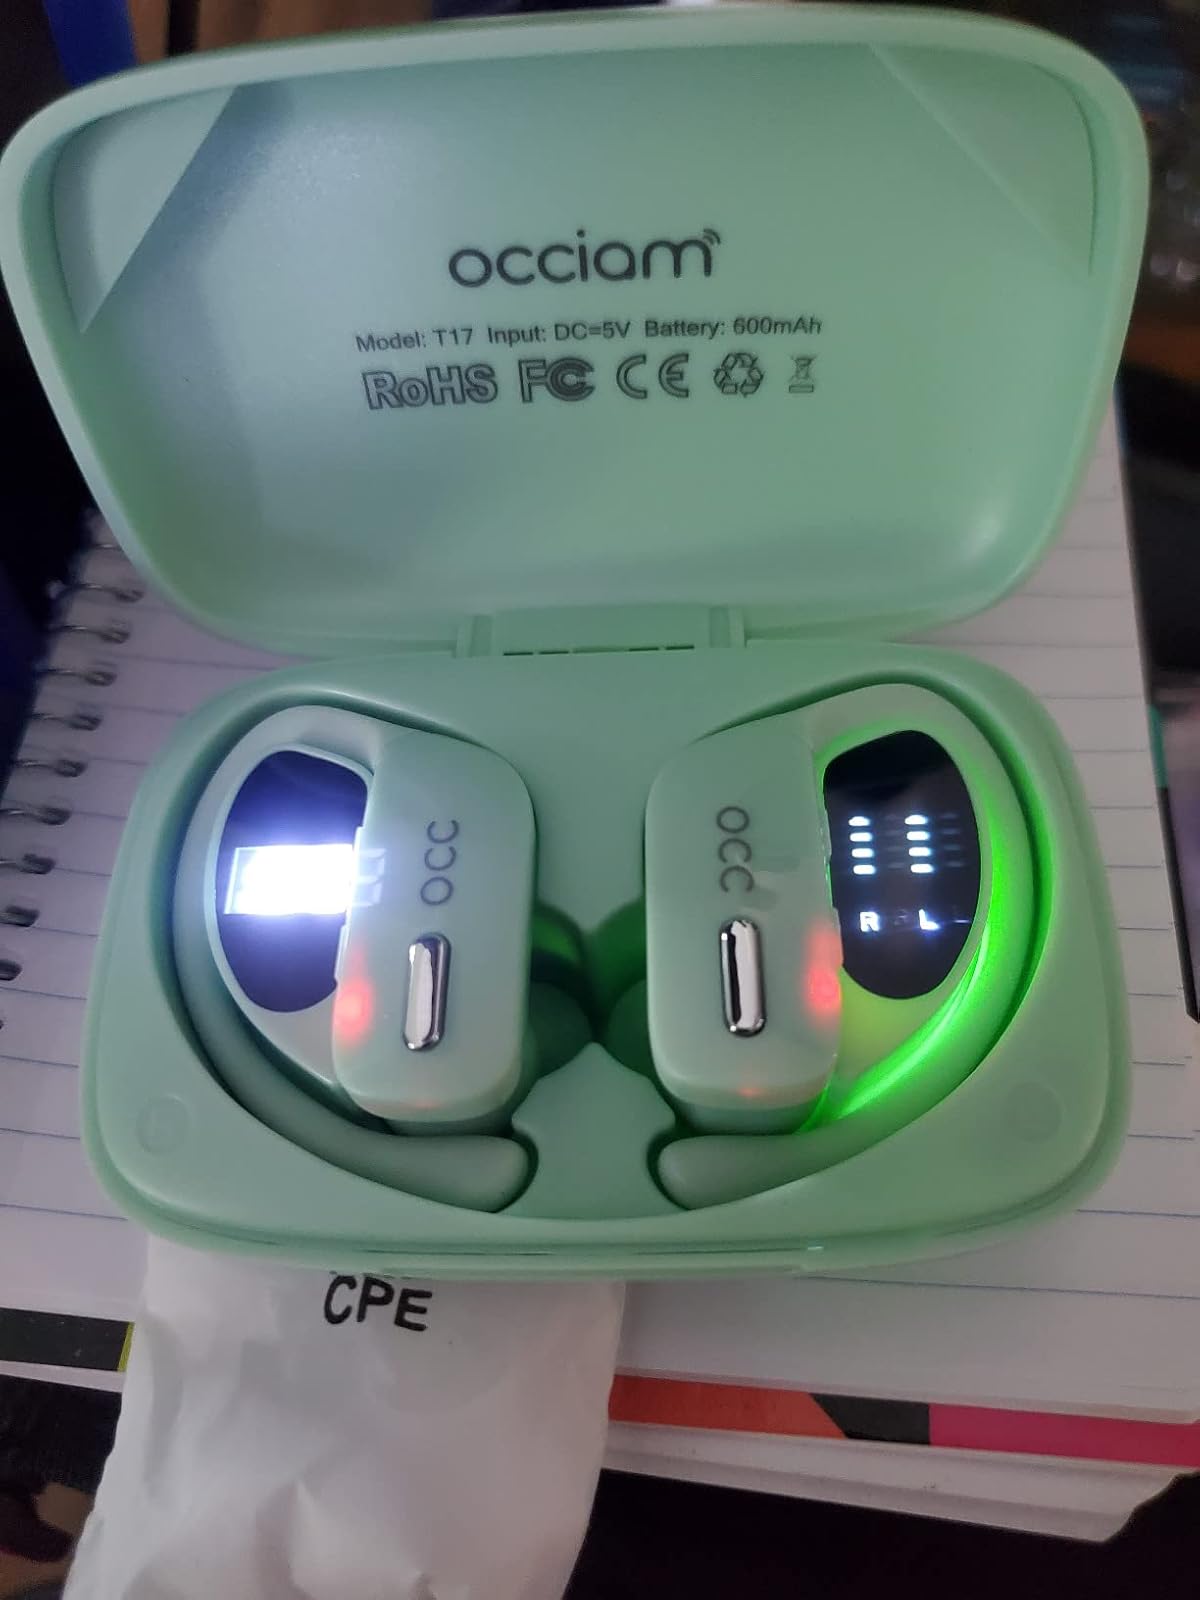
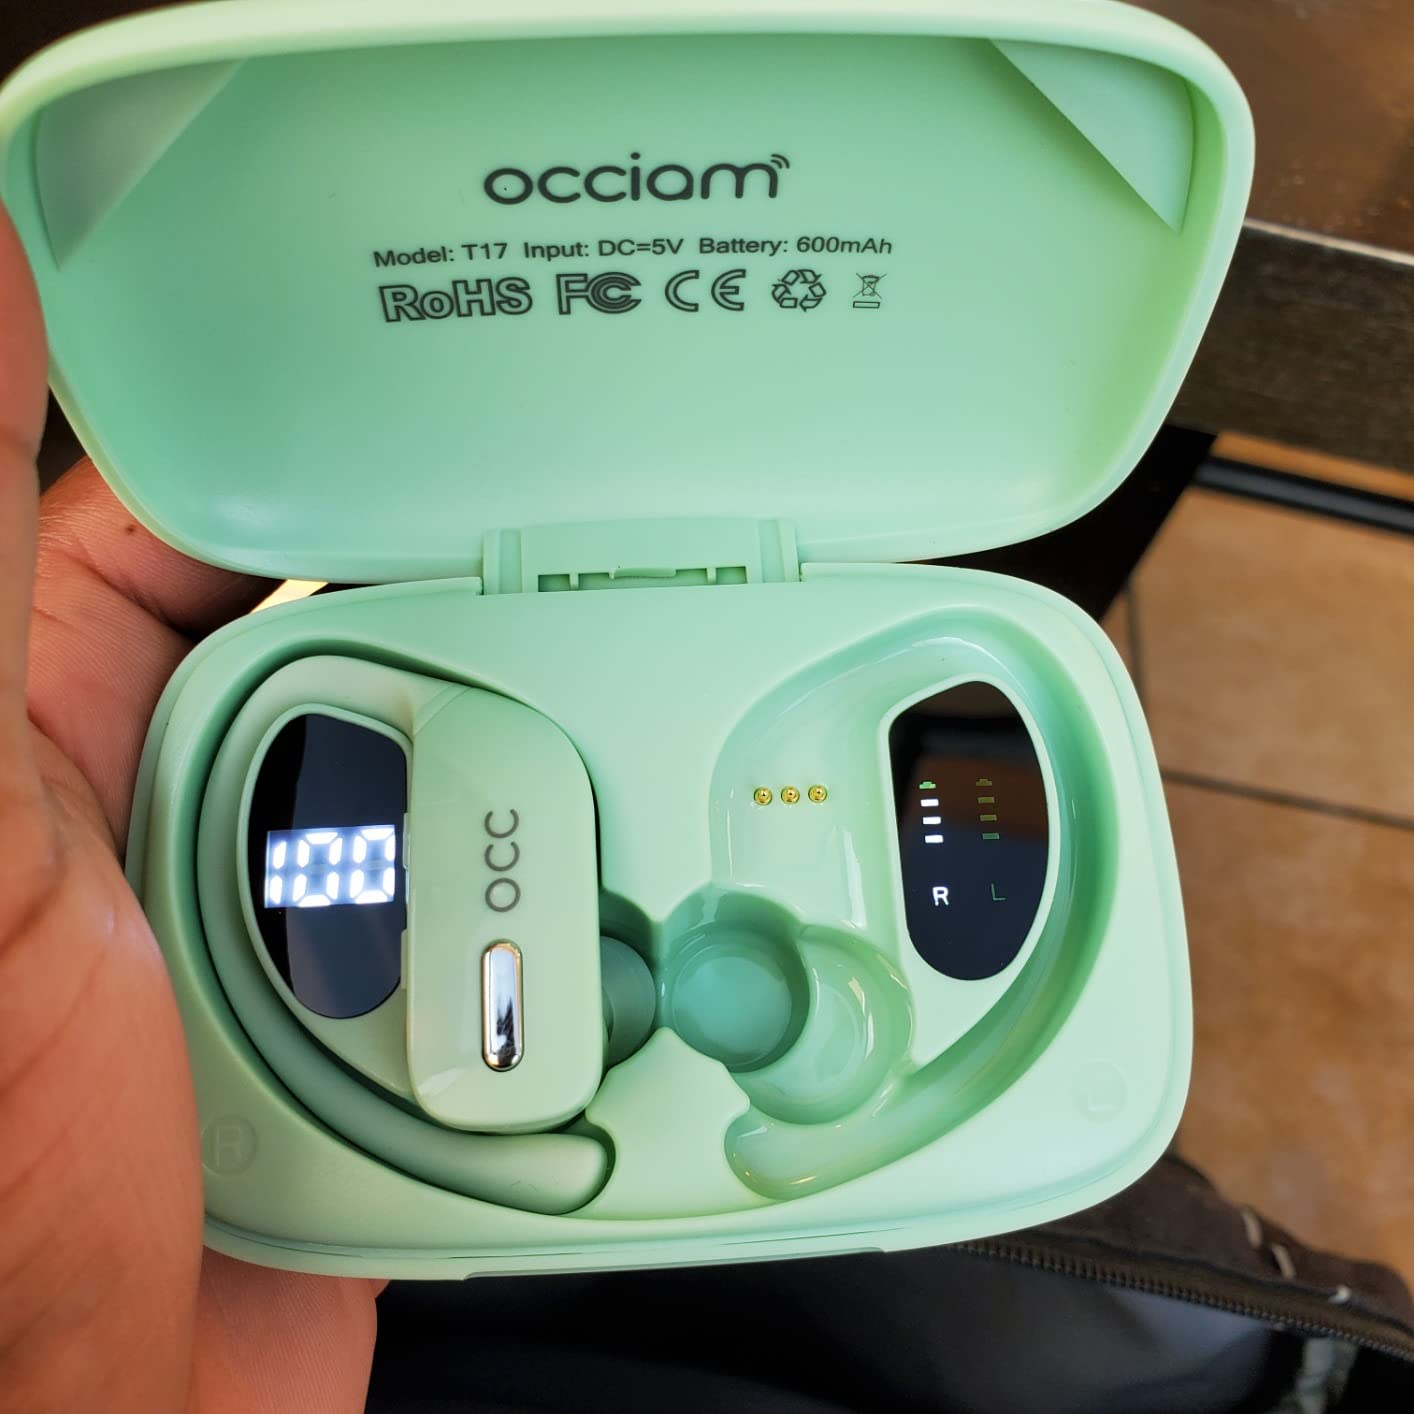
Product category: earbuds
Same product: yes